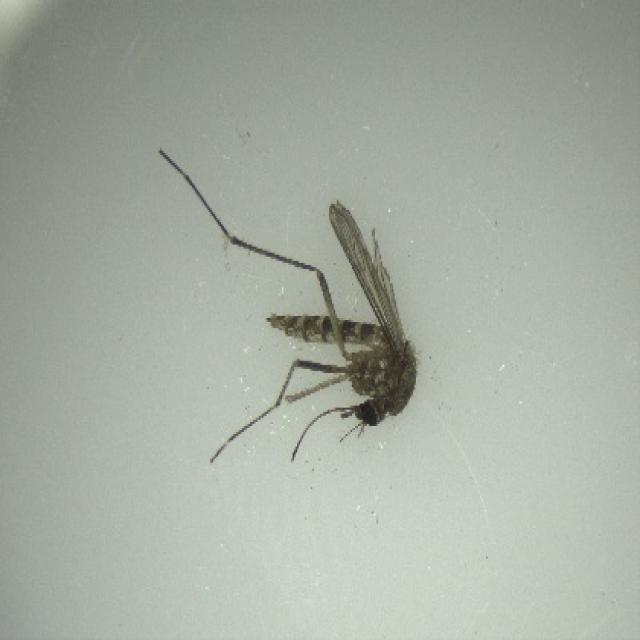
Species: aedes_vexans